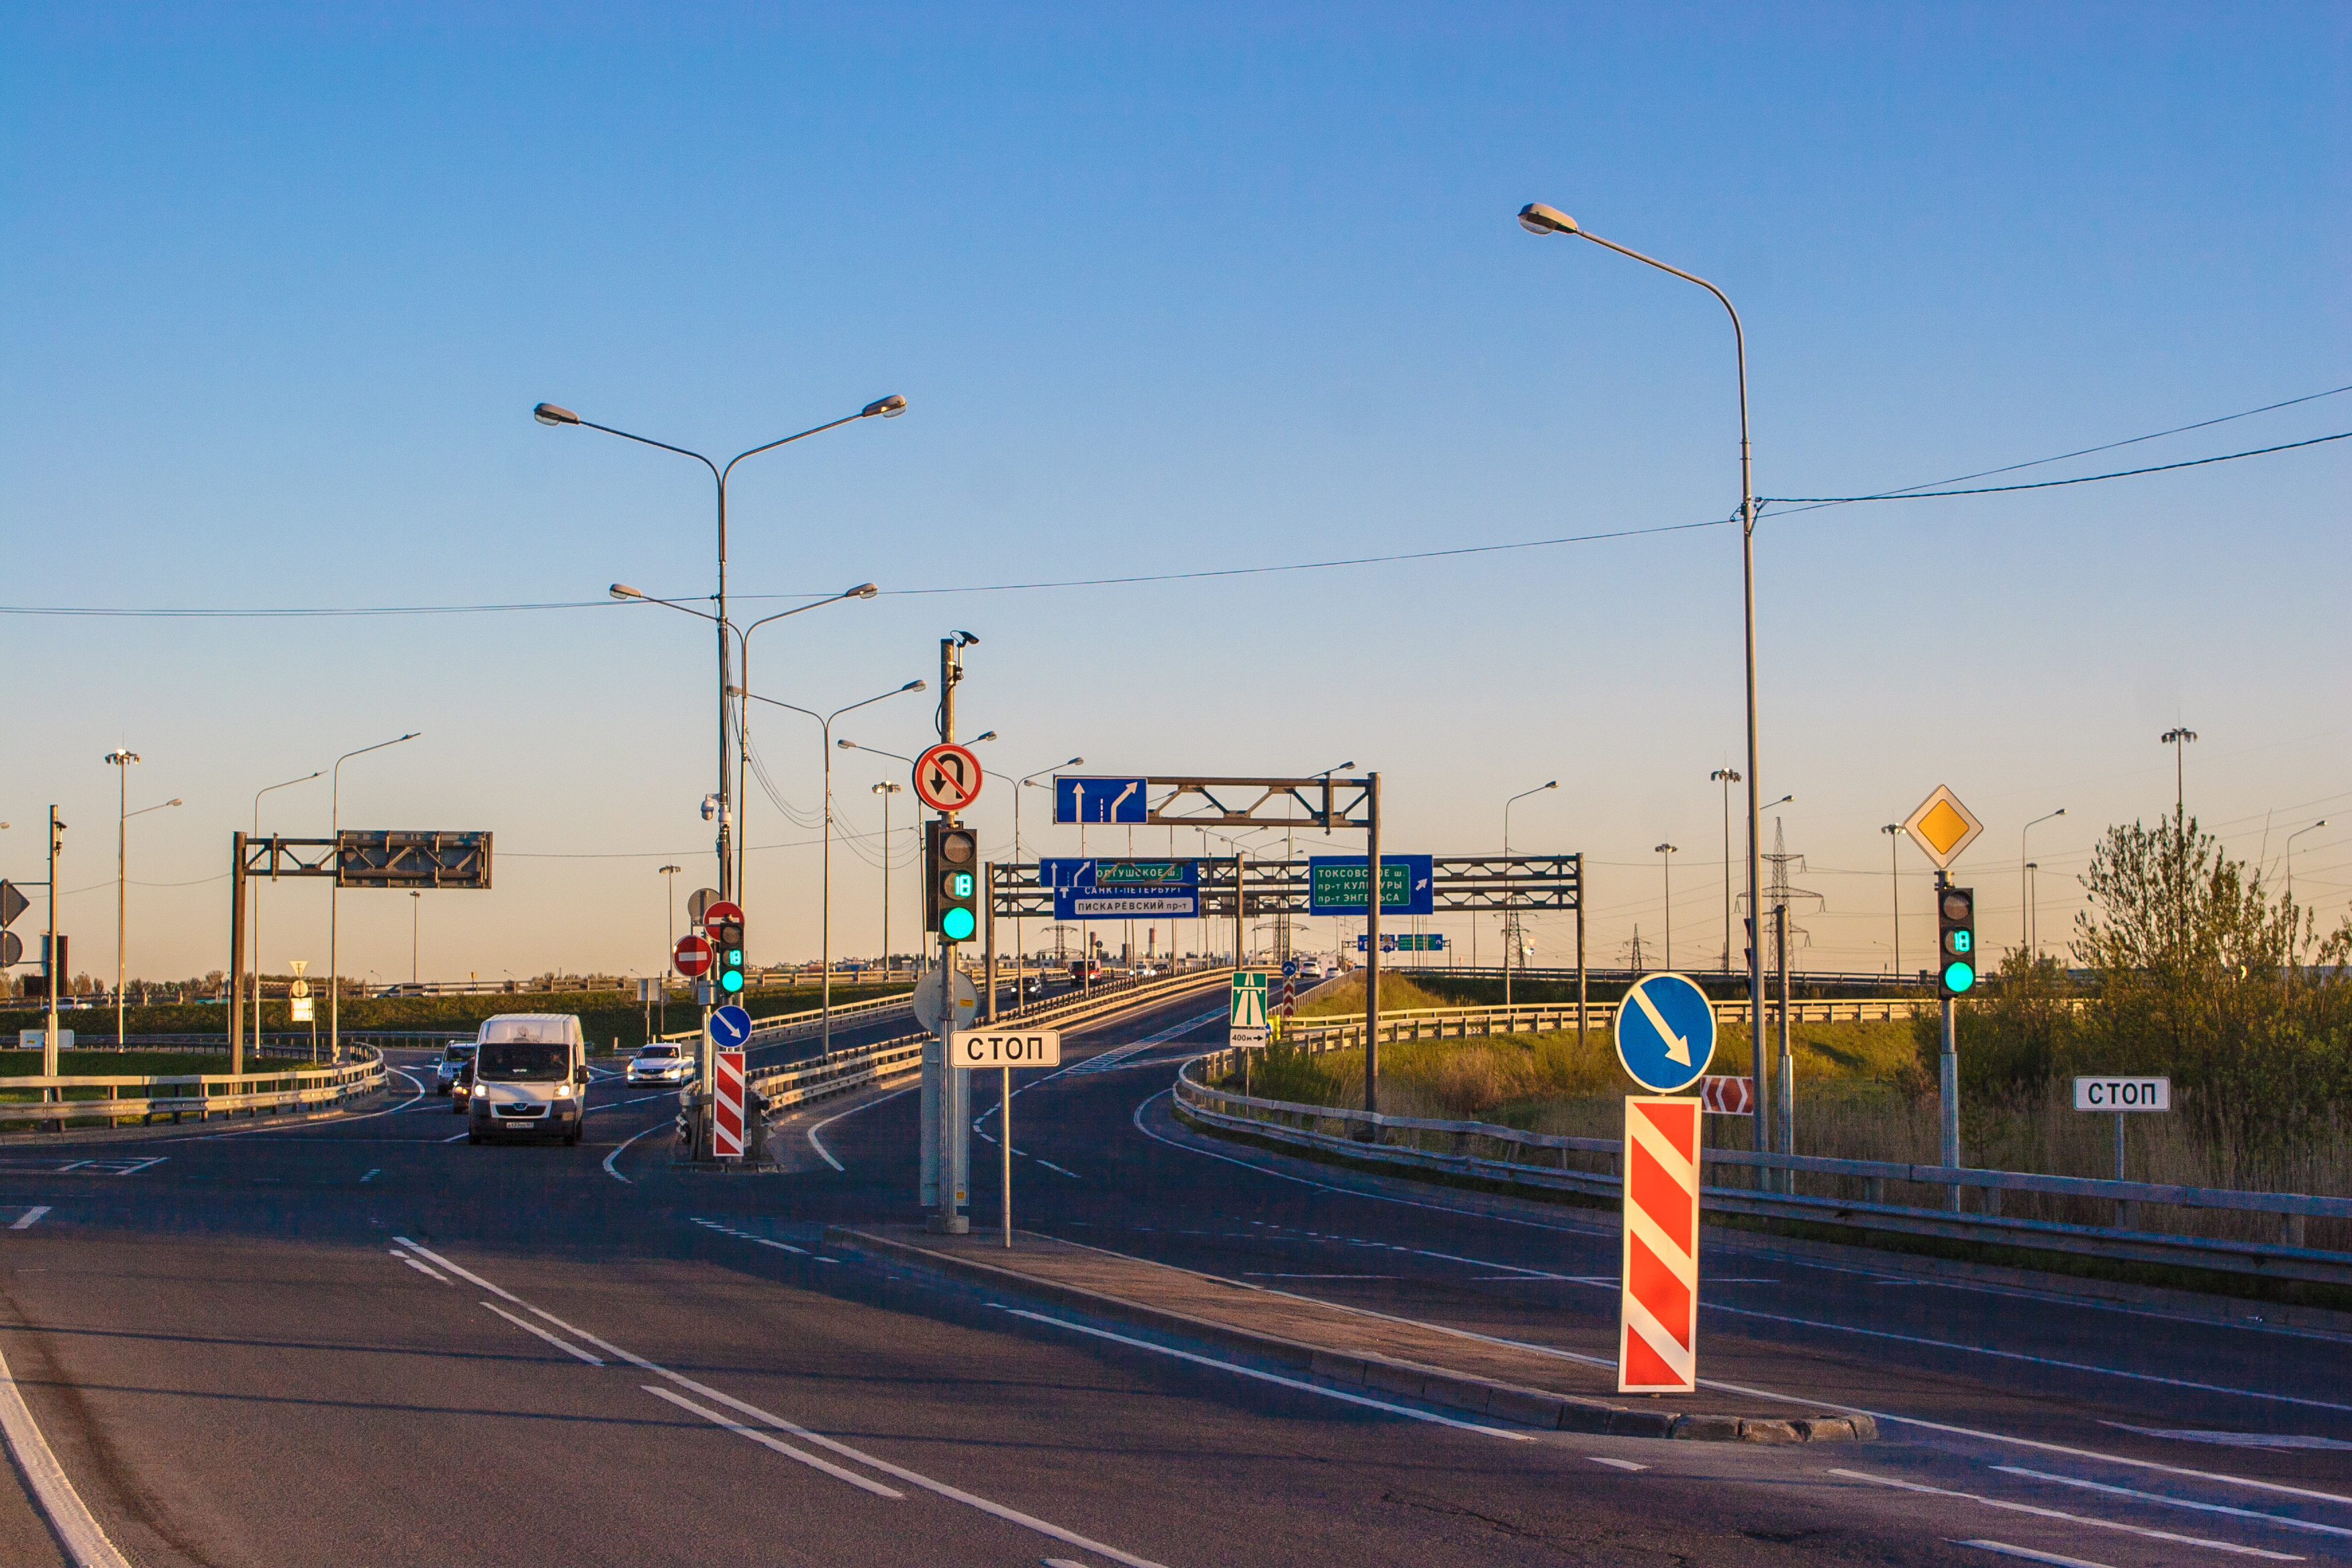
images, sky, street light, road surface, asphalt, electricity, thoroughfare, residential area, overhead power line, horizon, road, city, metropolitan area, signaling device, gas, vehicle, tree, pole, public utility, car, automotive lighting, shoulder, landscape, dusk, suburb, highway, lane, signage, street, evening, traffic sign, plant, light fixture, building, freeway, electrical supply, nonbuilding structure, traffic, sign, intersection, slope, tar, pedestrian, transport, wind, night, track, junction